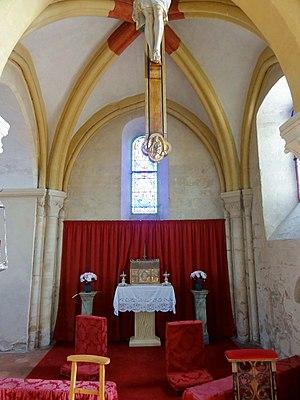
Intérieur de l'église - voir titre.
L'église Saint-Denis est une église catholique paroissiale située à Bornel, dans le département de l'Oise, en France. Sa fondation remonte à l'époque mérovingienne, et son vocable lui a probablement été donné par l'abbaye de Saint-Denis, qui est le seigneur du village. Le collateur de la cure est néanmoins le prieuré Sainte-Madeleine de Bornel, qui dépend de l'abbaye de Vézelay. La partie la plus ancienne de l'église actuelle est la partie arrière du chœur, qui est de style roman, et date de la fin des années 1140. Le plan en hémicycle de la chapelle latérale sud peut être ramené à une potentielle absidiole romane. Pendant le dernier quart du XIIᵉ siècle, un collatéral gothique fut ajouté au nord du chœur. Les grandes arcades de la nef non voûtée sont construites au tout début du XIIIᵉ siècle. Sous la guerre de Cent Ans, l'église subit apparemment des destructions importantes, car elle est en grande partie reconstruite à la fin du XVᵉ siècle, dans un style flamboyant plutôt rustique. Enfin, les piles du clocher sont reprises au XVIIᵉ ou XVIIIᵉ siècle, et le collatéral sud est remanié.